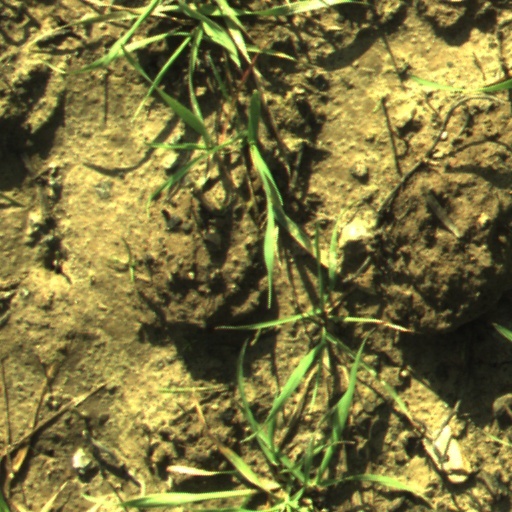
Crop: wheat